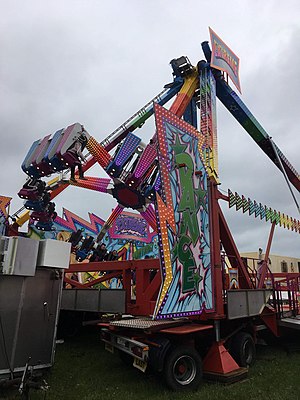
KMG / KMG forlystelser i Danmark
Nordisk Fun Fairs “Extreme” kendt som “Afterburner”.
Nordisk Fun Fairs “Extreme” kendt som “Afterburner”.
Nordisk Fun Fairs “Extreme” kendt som “Afterburner”.
KMG er en forlystelsesfabrikant, der ligger i Neede i Holland.